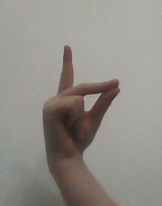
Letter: ta